Mary Simon

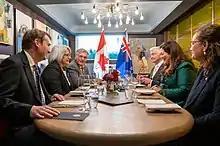
Simon and Dame Cindy Kiro, Governor-General of New Zealand, host a bilateral between Canada and New Zealand during their Platinum Jubilee visit to the United Kingdom, June 2022.

Simon considers the concept of as an important theme for her mandate as governor general. is an Inuktitut word that does not have a one-word translation, as it encompasses many things: a vow or a promise to never give up, or a commitment to action no matter how daunting the cause may be. Simon said that the word was taught to her by her mother and grandmother, and is an important concept for Inuit. According to Simon, the spirit of drove her to get involved in movements to improve the lives of Inuit in Canada.